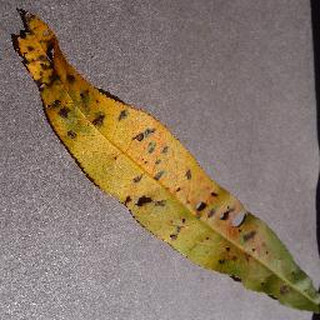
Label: peach_bacterial_spot